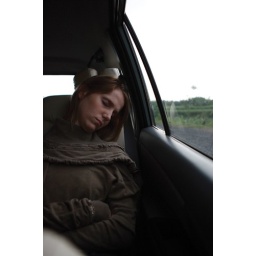
Girl sleeping in car